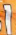
Number: 1